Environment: real
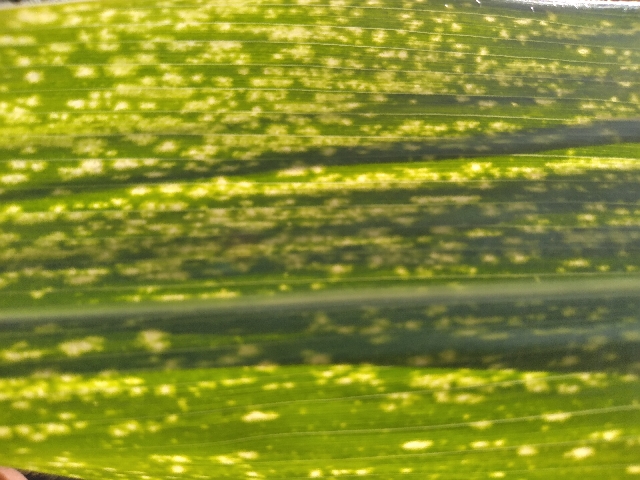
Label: lethal_necrosis